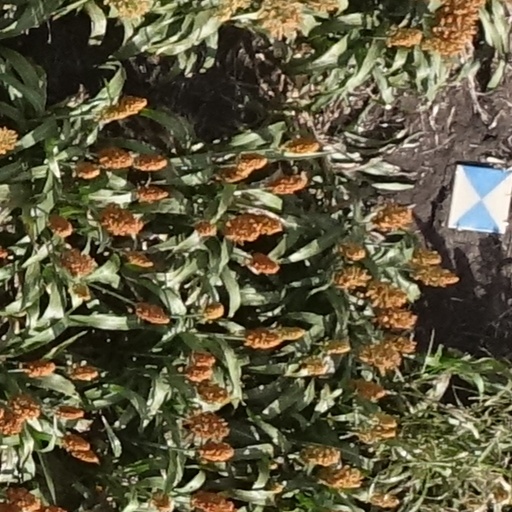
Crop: sorghum